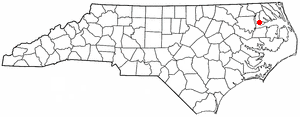
La ville d’Edenton est le siège du comté de Chowan, situé en Caroline du Nord, dans la région des Inner Banks, aux États-Unis. Au cours des dernières années, elle est devenue une destination prisée du tourisme de mémoire et on y trouve de nombreux Bed and Breakfast. Sa population s’élevait à 5 004 habitants lors du recensement de 2010, estimée à 4 846 habitants en 2016. À noter qu’Edenton est la seule localité incorporée du comté.